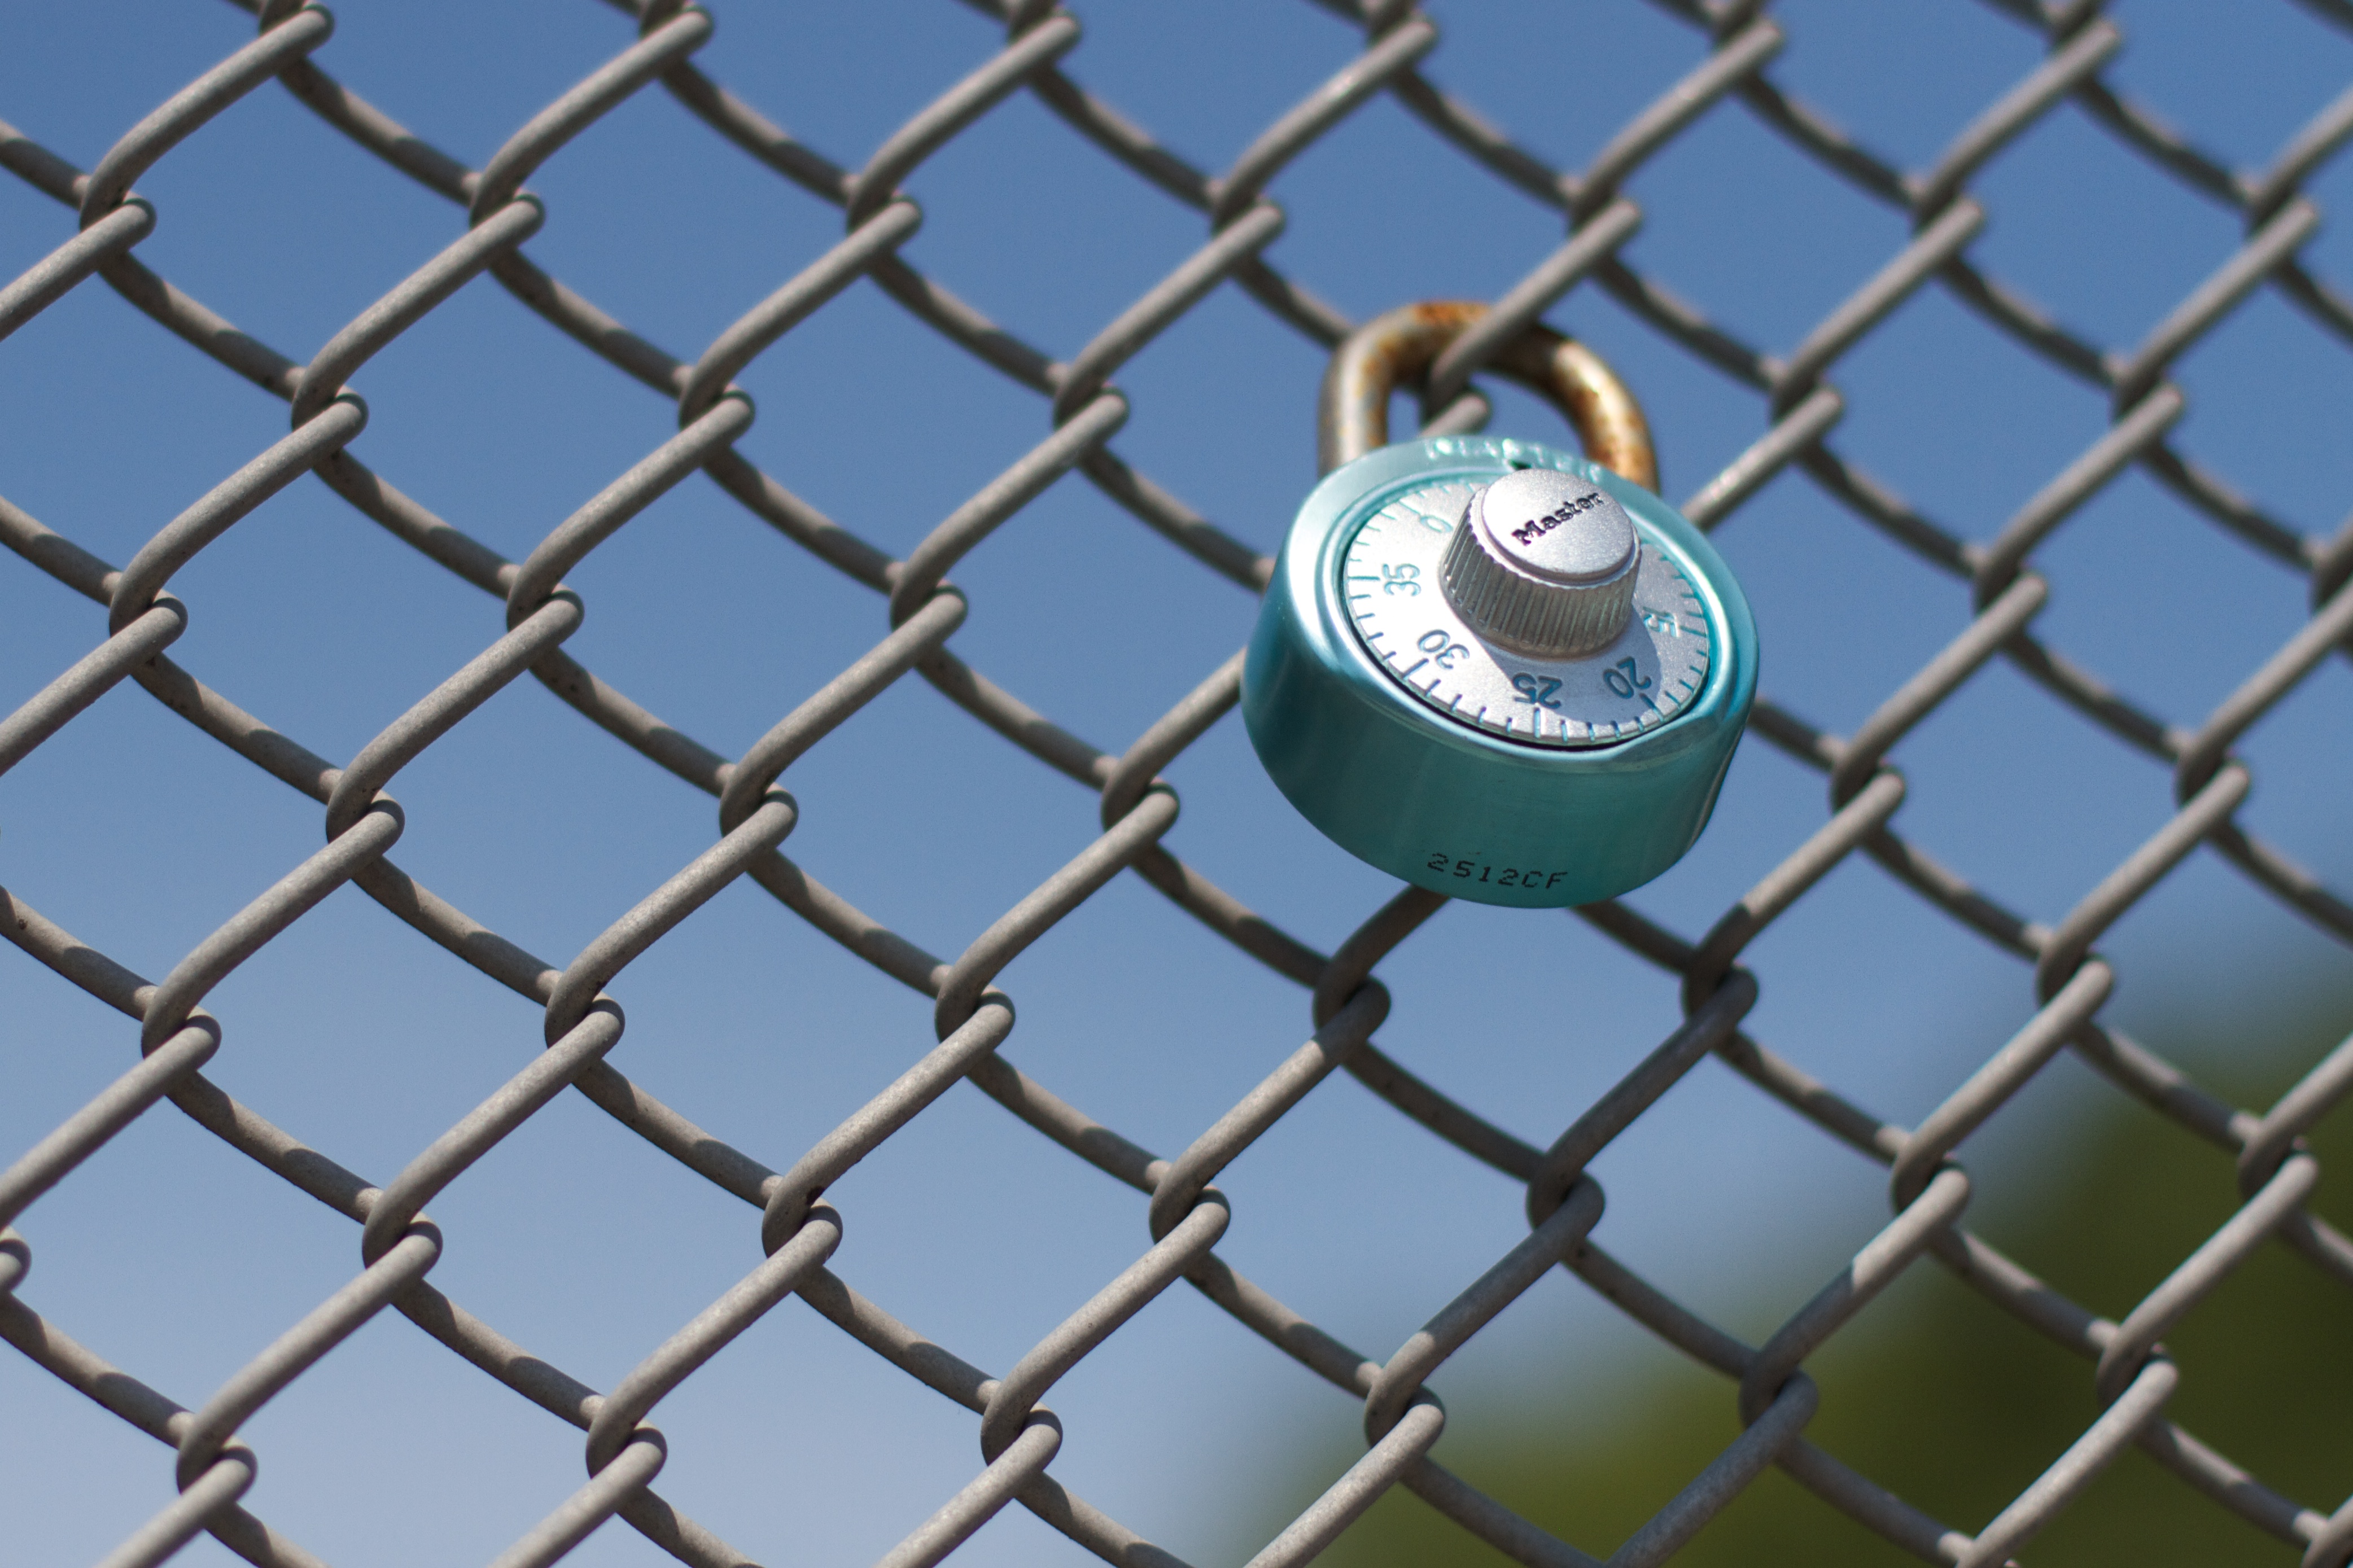
green, circle, net, mesh, lock, chain link fencing